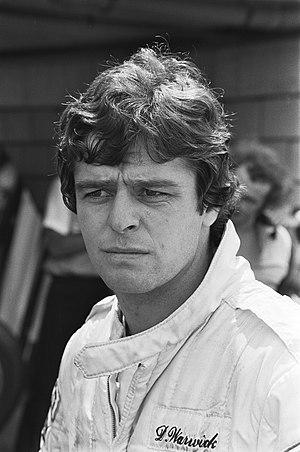
Derek Warwick, né le 27 août 1954 à Alresford dans le Hampshire en Angleterre, est un pilote automobile anglais, présent en Formule 1 de 1981 à 1993. Il a disputé 146 Grands prix et inscrit 71 points. Son meilleur résultat en course est une deuxième place. Warwick a également réalisé deux meilleurs tours en course et mené à deux reprises un Grand Prix.